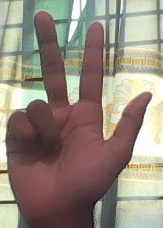
ASL sign: 3